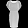
Label: Dress